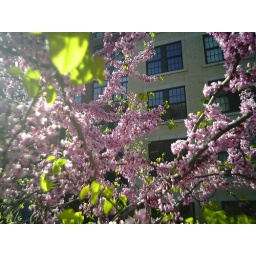
The tree on my street has erupted in bloom